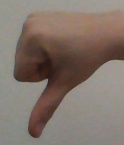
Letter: waw